Austrasia

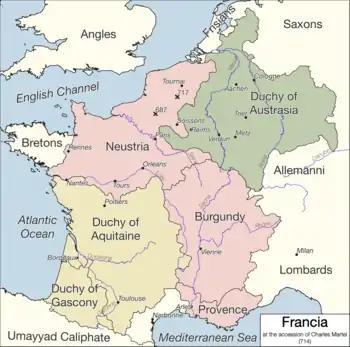
Map of Francia in 714 (Austrasia shown in green)

In 623, the Austrasians asked Chlothar II for a king of their own and he appointed his son Dagobert I to rule over them with Pepin of Landen as regent. Dagobert's government in Austrasia was widely admired. In 629, he inherited Neustria and Burgundy. Austrasia was again neglected until, in 633, the people demanded the king's son as their own king again. Dagobert complied and sent his elder son Sigebert III to Austrasia. Historians often categorise Sigebert as the first "roi fainéant", or do-nothing king, of the Merovingian dynasty. His court was dominated by the mayors. In 657, the mayor Grimoald the Elder succeeded in putting his son Childebert the Adopted on the throne, where he remained until 662. Thereafter, Austrasia was predominantly the kingdom of the Arnulfing mayors of the palace and their base of power. With the Battle of Tertry in 687, Pepin of Heristal defeated the Neustrian king Theuderic III and established his mayoralty over all the Frankish kingdoms. This was even regarded by contemporaries as the beginning of his "reign". It also signalled the dominance of Austrasia over Neustria, which would last until the end of the Merovingian era.